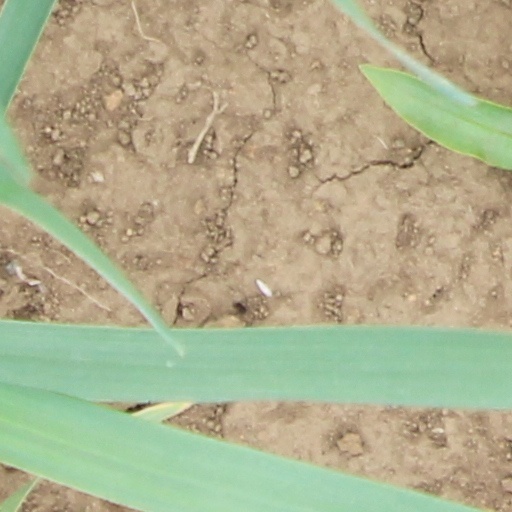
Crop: wheat